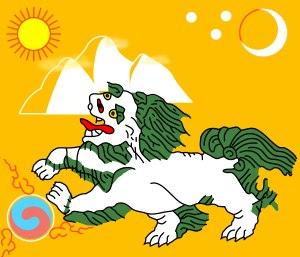
Le drapeau du Tibet ou drapeau tibétain, aussi appelé drapeau au lion des neiges, fut l'emblème officiel du gouvernement du Tibet à partir de 1916. Créé par le 13ᵉ dalaï-lama et interdit par les autorités chinoises en 1959, c'est aujourd'hui le drapeau du gouvernement tibétain en exil, installé à Dharamsala en Inde.